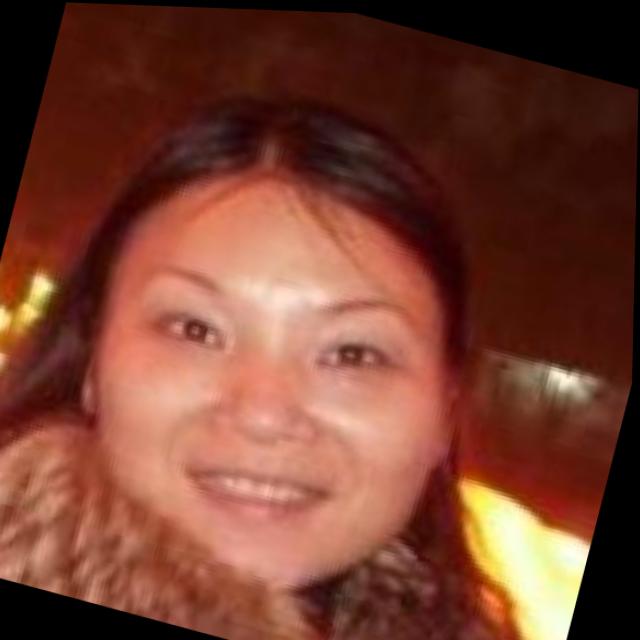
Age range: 21-44